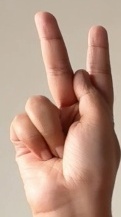
ASL sign: K